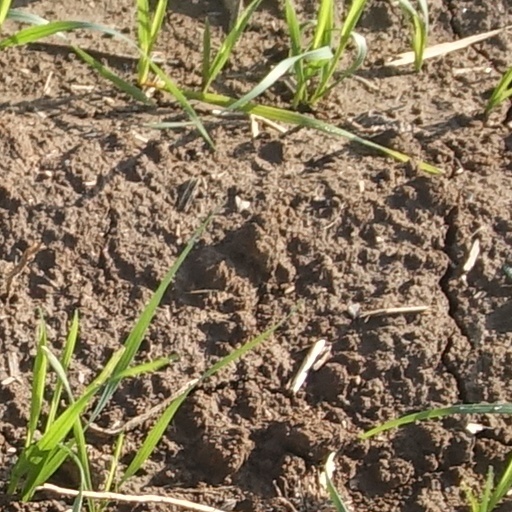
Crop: wheat